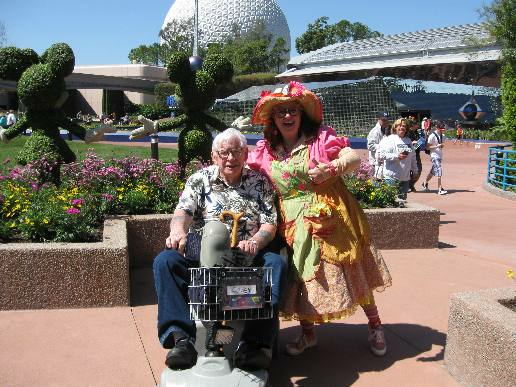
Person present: Yes